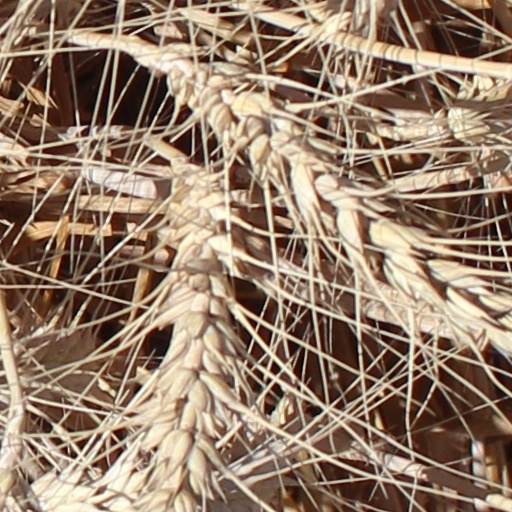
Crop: wheat